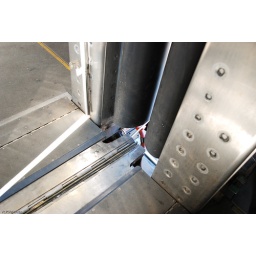
That's the ground beneath the opening in the door speeding by at about 40 mph.